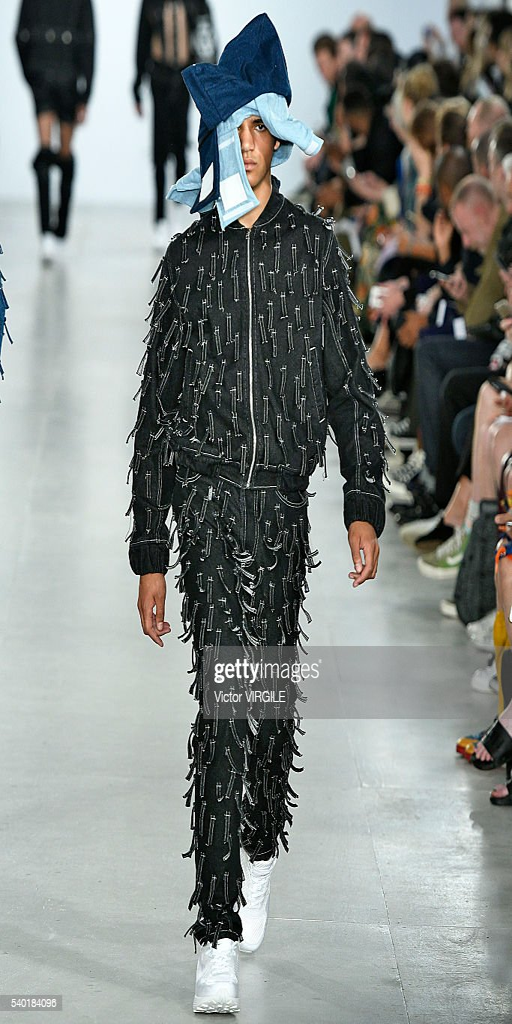
a model walks the runway at the show during ss17 .